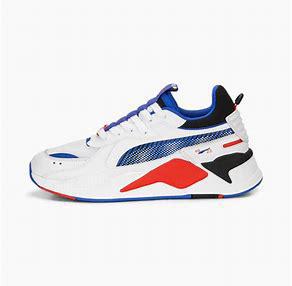
Brand: Puma
Model: Rs X